Dorinda Cox

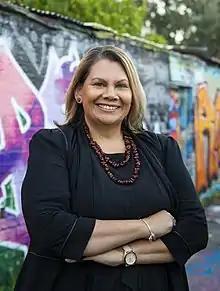
Cox in 2022

Dorinda Rose Cox (born 25 May 1976) is an Australian politician who has been a Senator for Western Australia since 2021. A Yamatji and Noongar woman, she is the first Indigenous woman to represent Western Australia in the Senate. She was originally appointed by the Australian Greens to fill the casual vacancy caused by the resignation of Senator Rachel Siewert in 2021, and was then elected as the Greens' lead Senate candidate in Western Australia at the 2022 federal election. She defected from the Greens to join the Labor Party in June 2025.